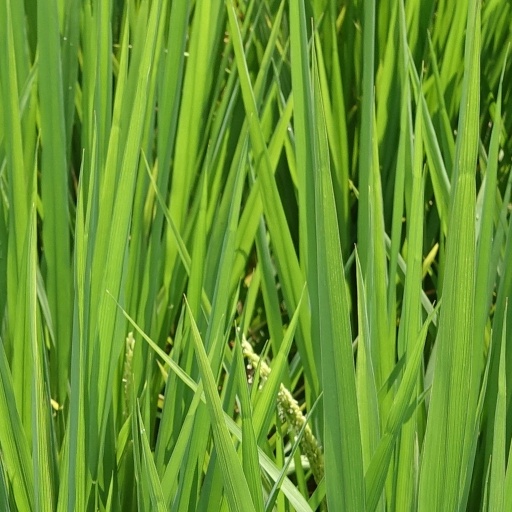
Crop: rice